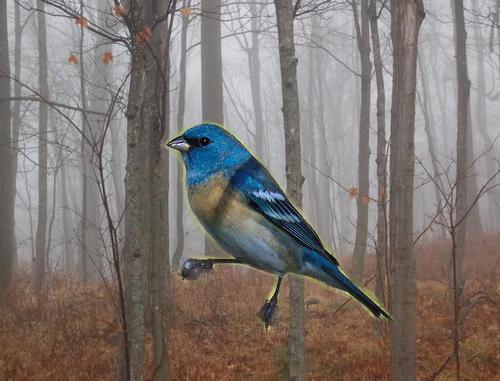
Bird species: Lazuli_Bunting
Bird type: landbird
Background: land